Dirk Elbers

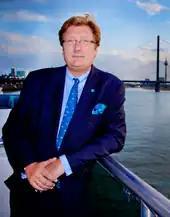
Dirk Elbers 2011, Rhine, Düsseldorf 2011

Dirk Elbers (born 11 December 1959) German politician, representative of the German Christian Democratic Union.